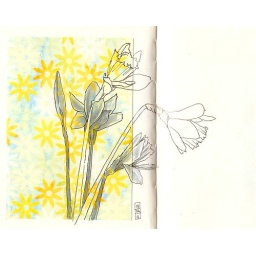
Noodlers bullet proof black ink, decorative paper and watercolour in daily journal.